Xunhua Salar Autonomous County

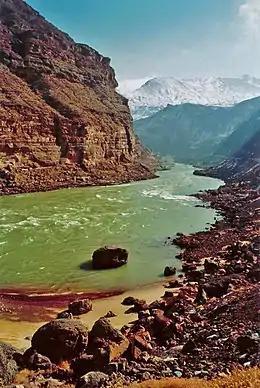
On the Yellow River near Xunhua

Xunhua Salar Autonomous County is located in the east of Qinghai province, under the jurisdiction of the prefecture-level city of Haidong. The autonomous county spans an area of approximately , and has an average elevation of above sea level.